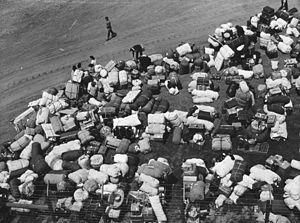
L’internement des Nippo-américains est un événement historique de la Seconde Guerre mondiale qui a vu la déportation et l'incarcération d'environ 120 000 civils ressortissants japonais et américains d'origine japonaise dans des Centres de relogement précaires et éloignés.